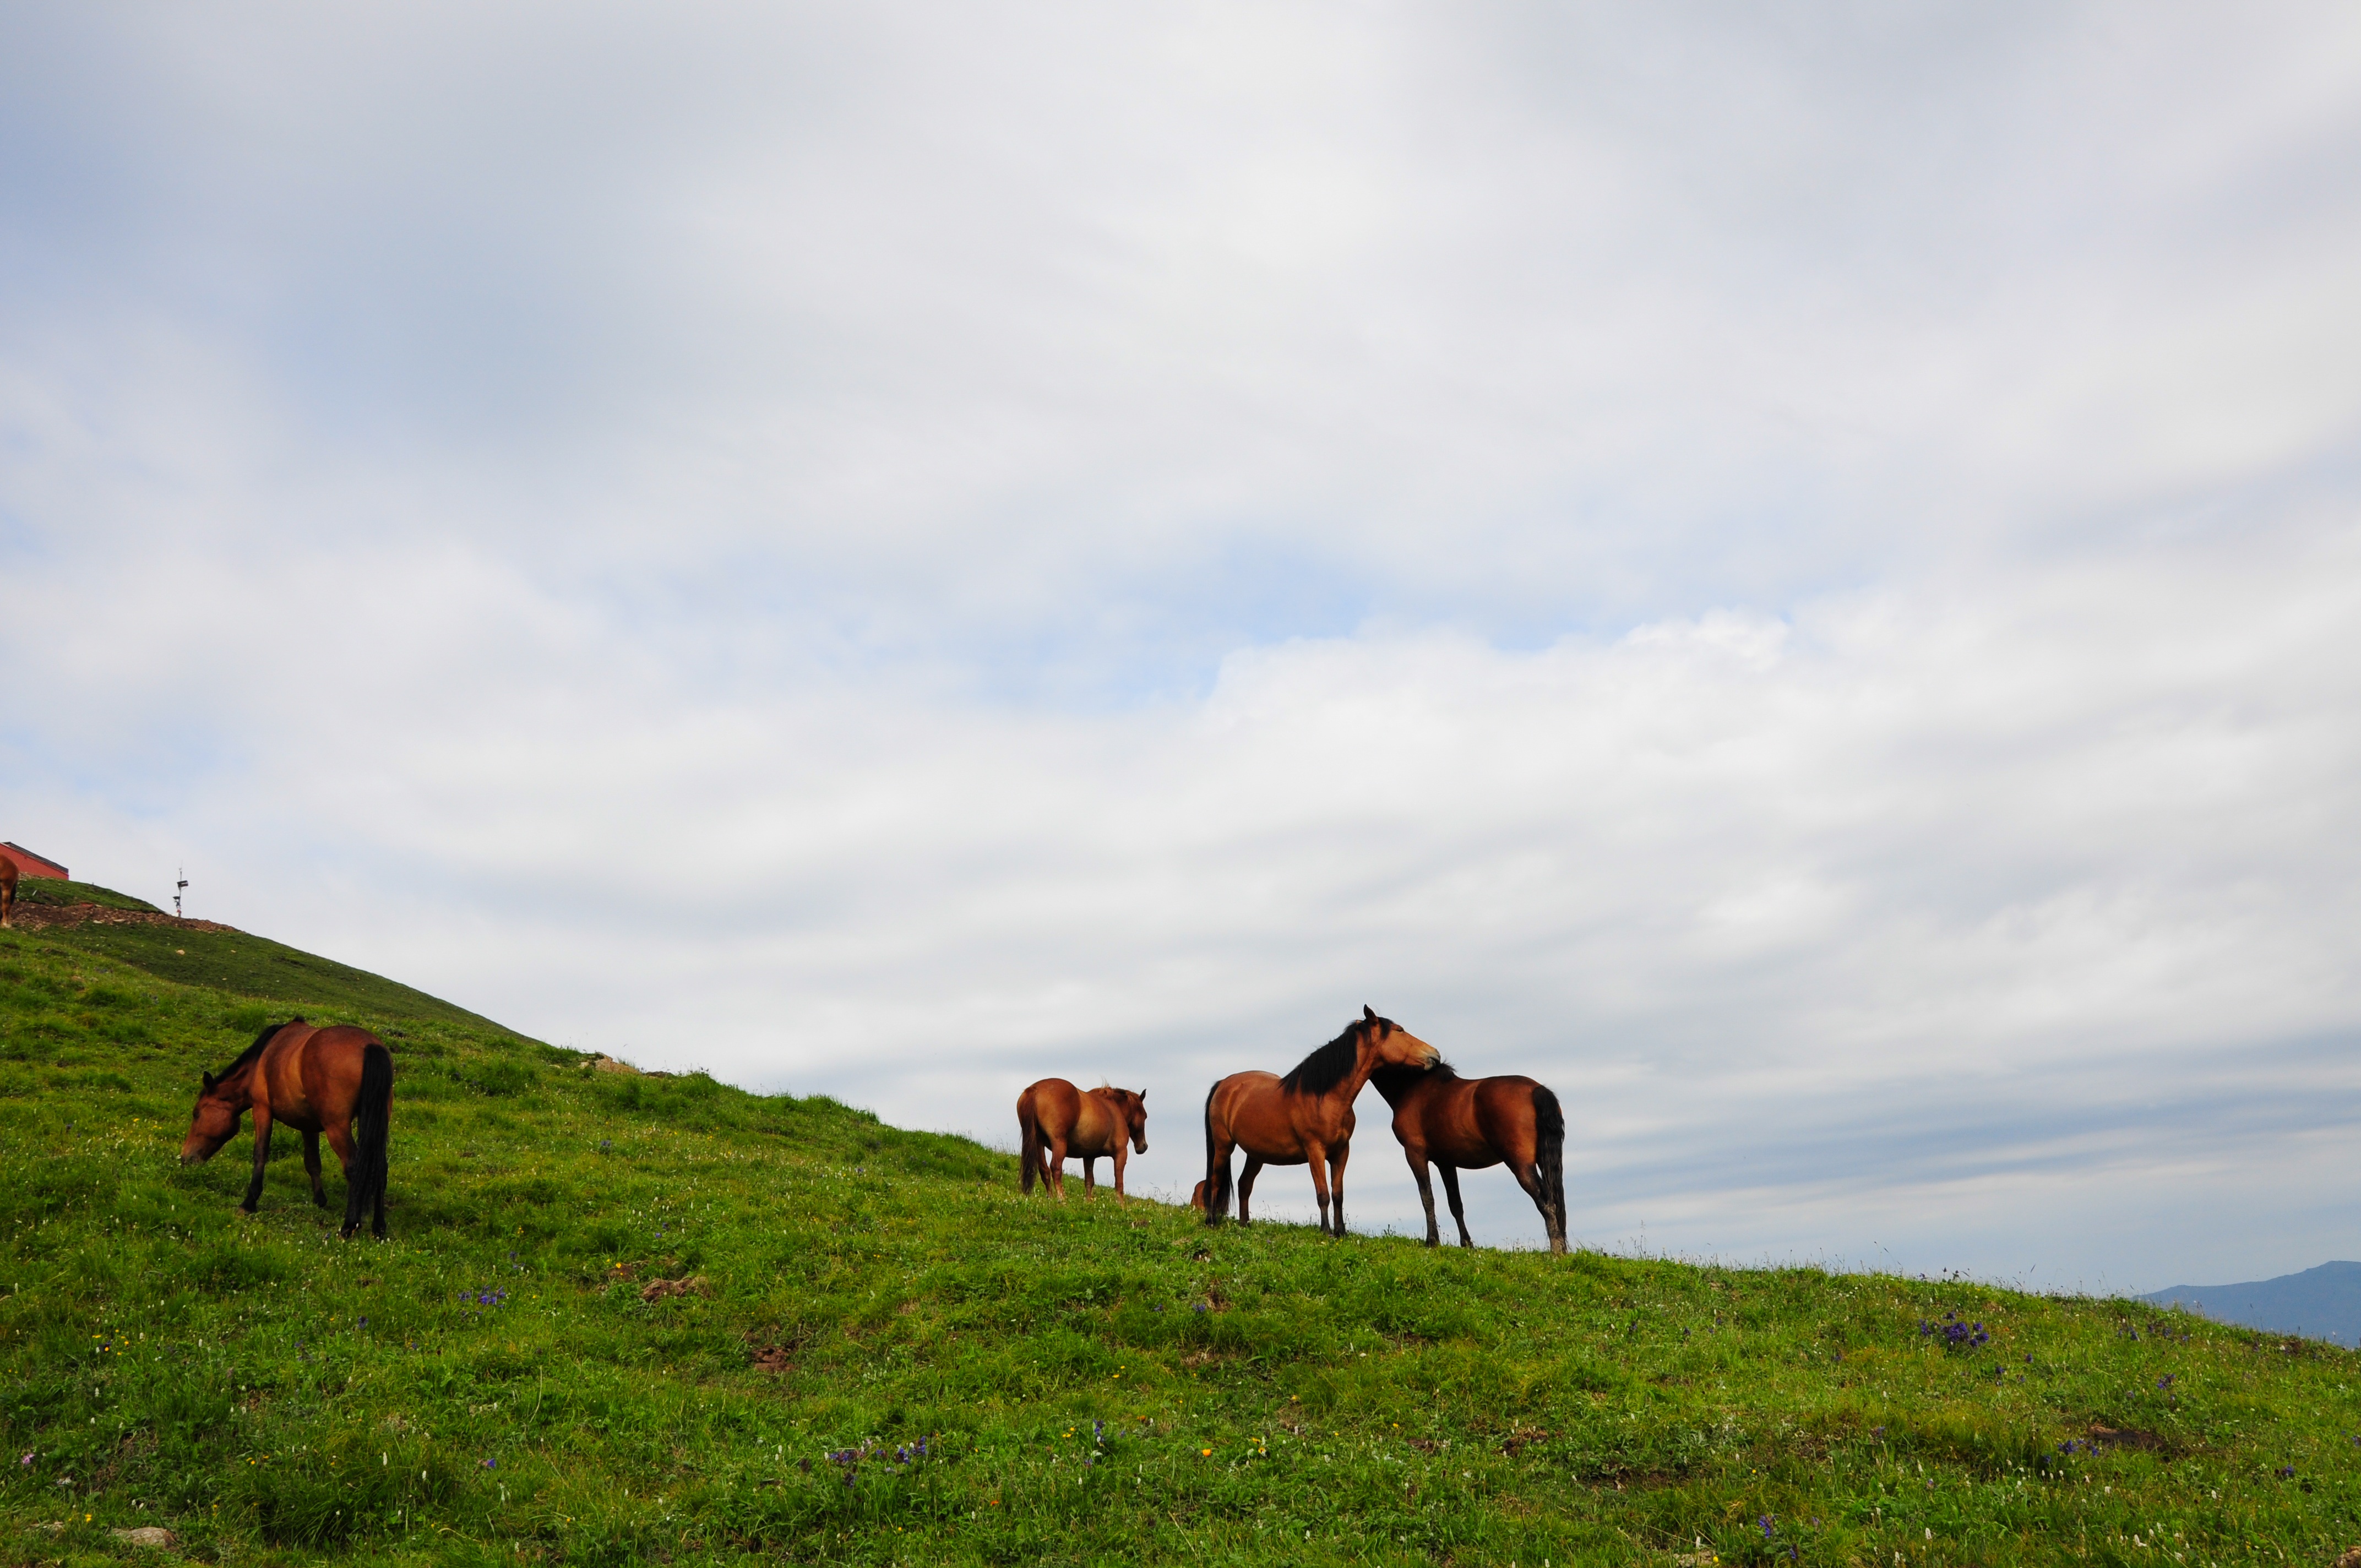
landscape, grass, mountain, meadow, prairie, hill, herd, pasture, grazing, horse, alpine, plain, horses, grassland, plateau, habitat, ecosystem, steppe, rural area, meadows, natural environment, horse like mammal